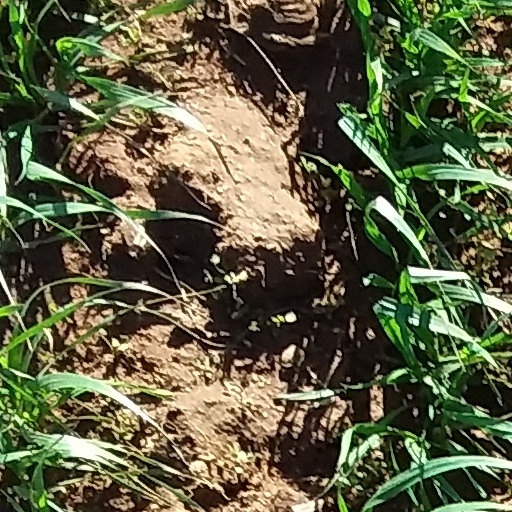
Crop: wheat